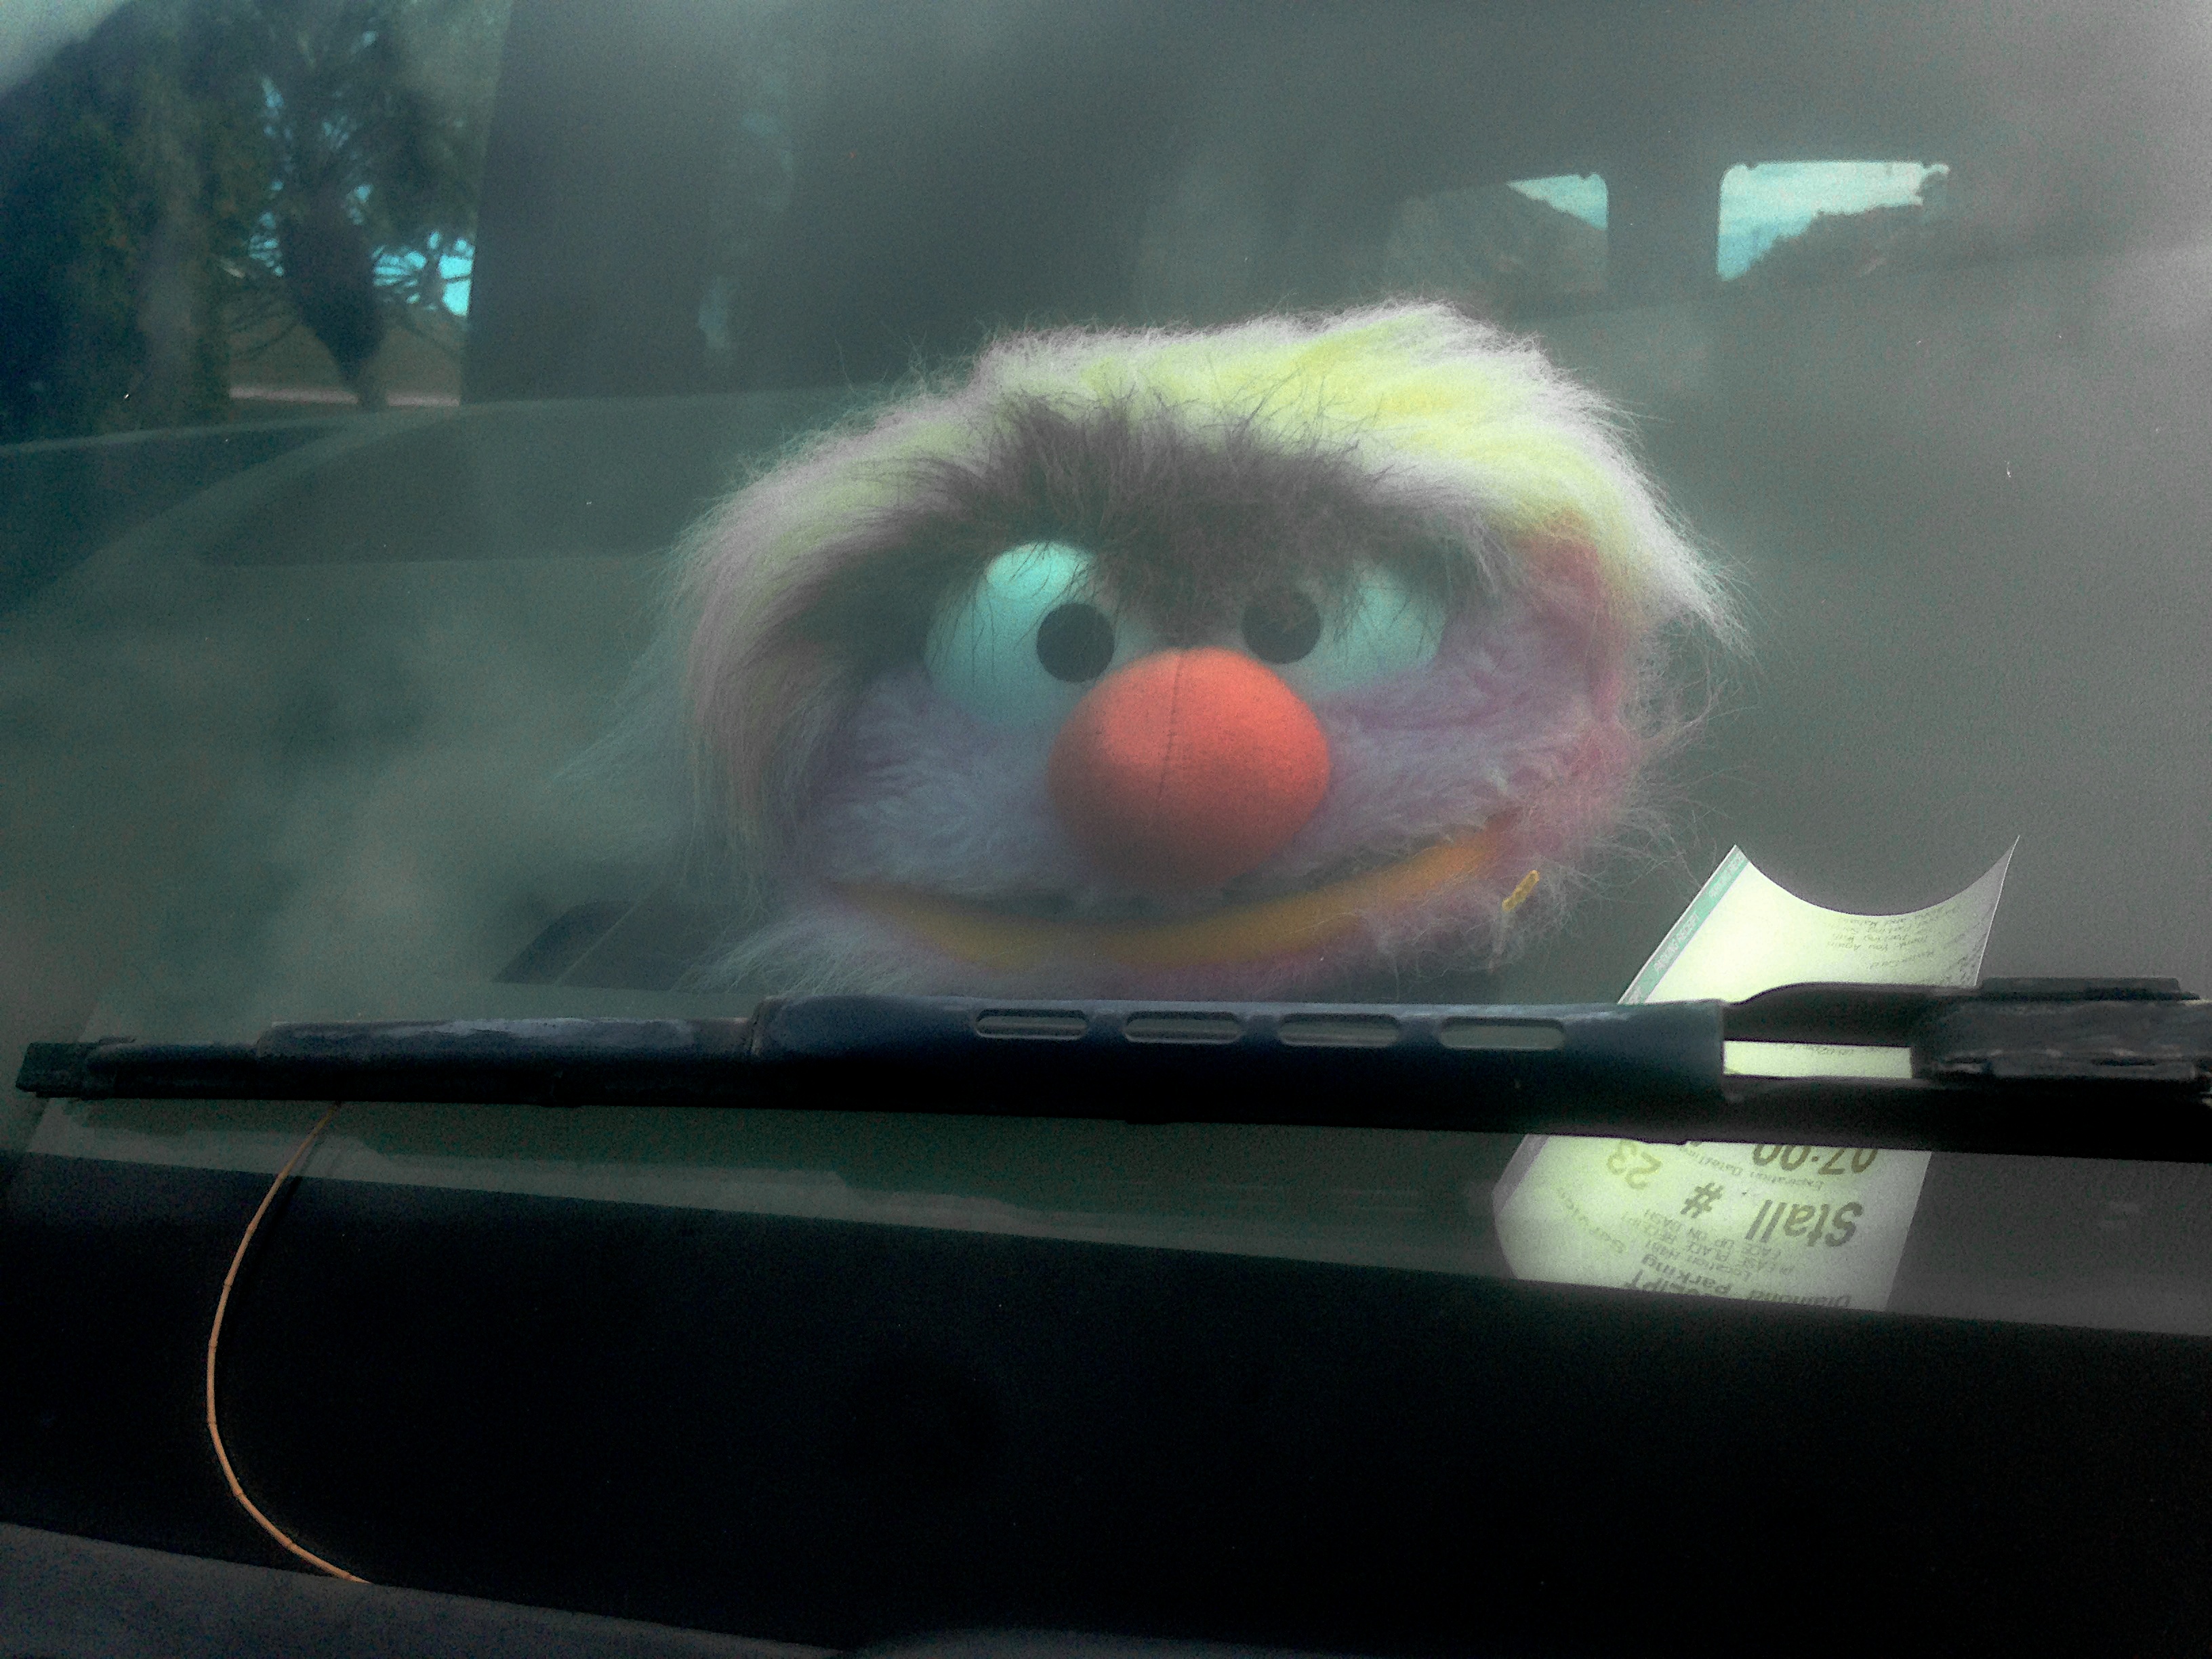
color, darkness, eye, organ